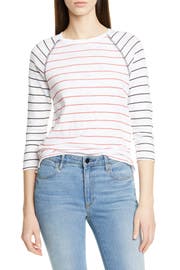
colorblocked stripe add a touch of fresh style to an easy raglan tee done in soft slub jersey and cut with pretty three quarter sleeve